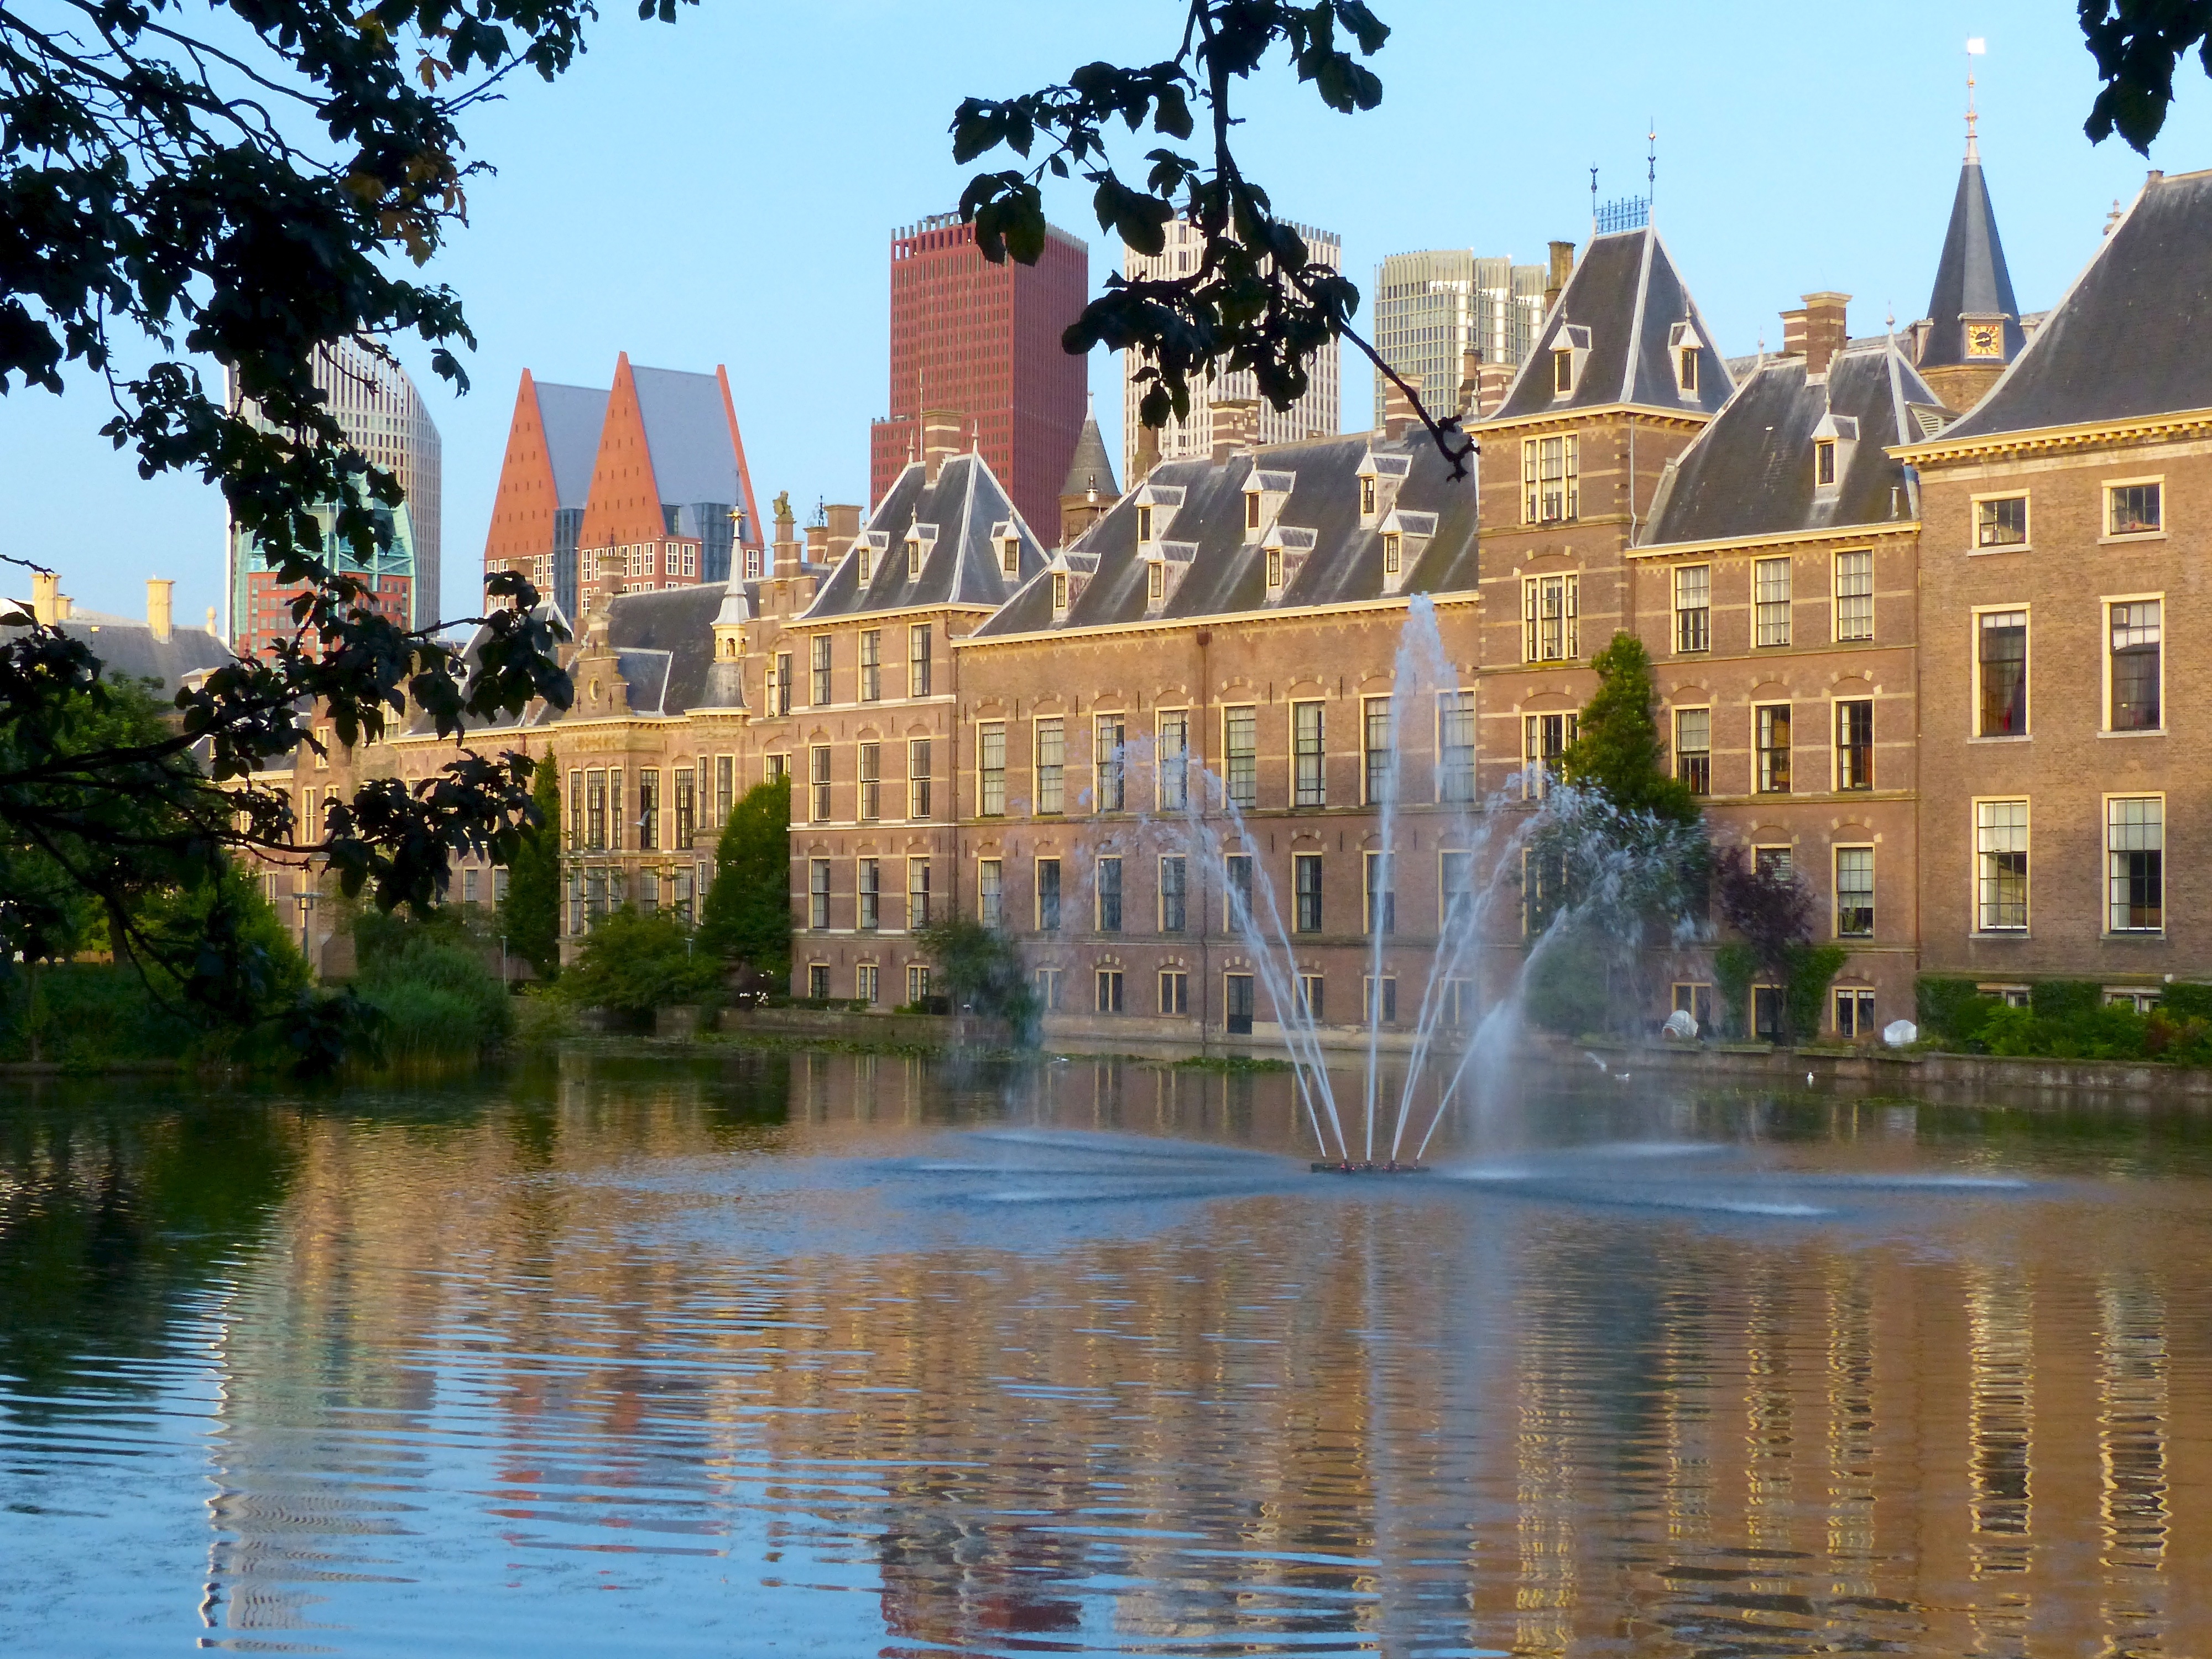
water, skyline, flower, chateau, palace, river, cityscape, reflection, plaza, park, landmark, tourism, waterway, holland, hague, haag, binnenhof, fountain, estate, water feature, hofvijver